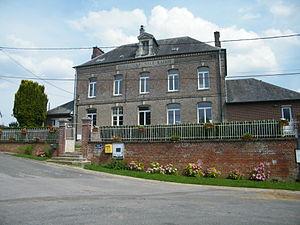
Mairie-école.
Arquèves est une commune française située dans le département de la Somme en région Hauts-de-France.